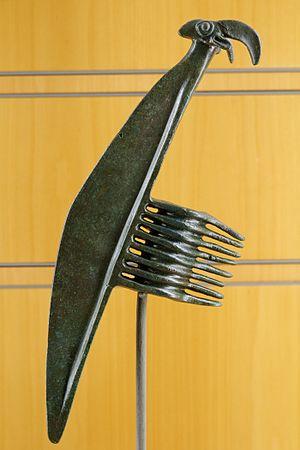
Tête de hallebarde-hache à la tête de mouflon. Bronze du Luristan, fin du IIe millénaire-début du Ier millénaire av. J.-C. Provenance